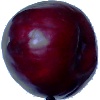
Label: Plum 2